WrestleMania XXVI

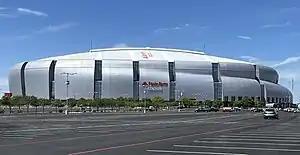
The event was held at the University of Phoenix Stadium in the Phoenix suburb of Glendale, Arizona.

WrestleMania is considered World Wrestling Entertainment's (WWE) flagship professional wrestling pay-per-view (PPV) event, having first been held in 1985. It has become the longest-running professional wrestling event in history and is held annually between mid-March to mid-April. It was the first of WWE's original four pay-per-views, which includes Royal Rumble, SummerSlam, and Survivor Series, referred to as the "Big Four". WrestleMania XXVI featured wrestlers from the Raw and SmackDown brand divisions.